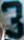
Number: 3